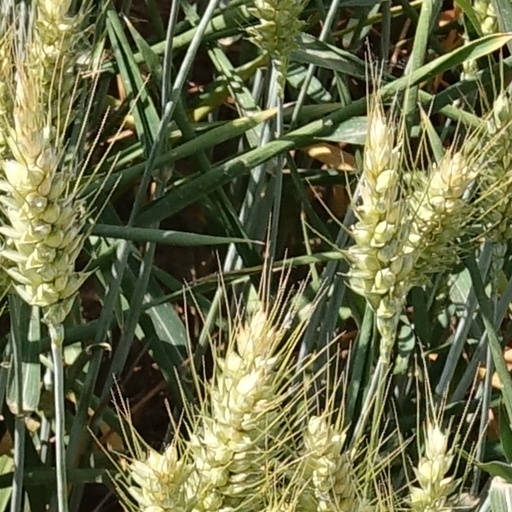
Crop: wheat